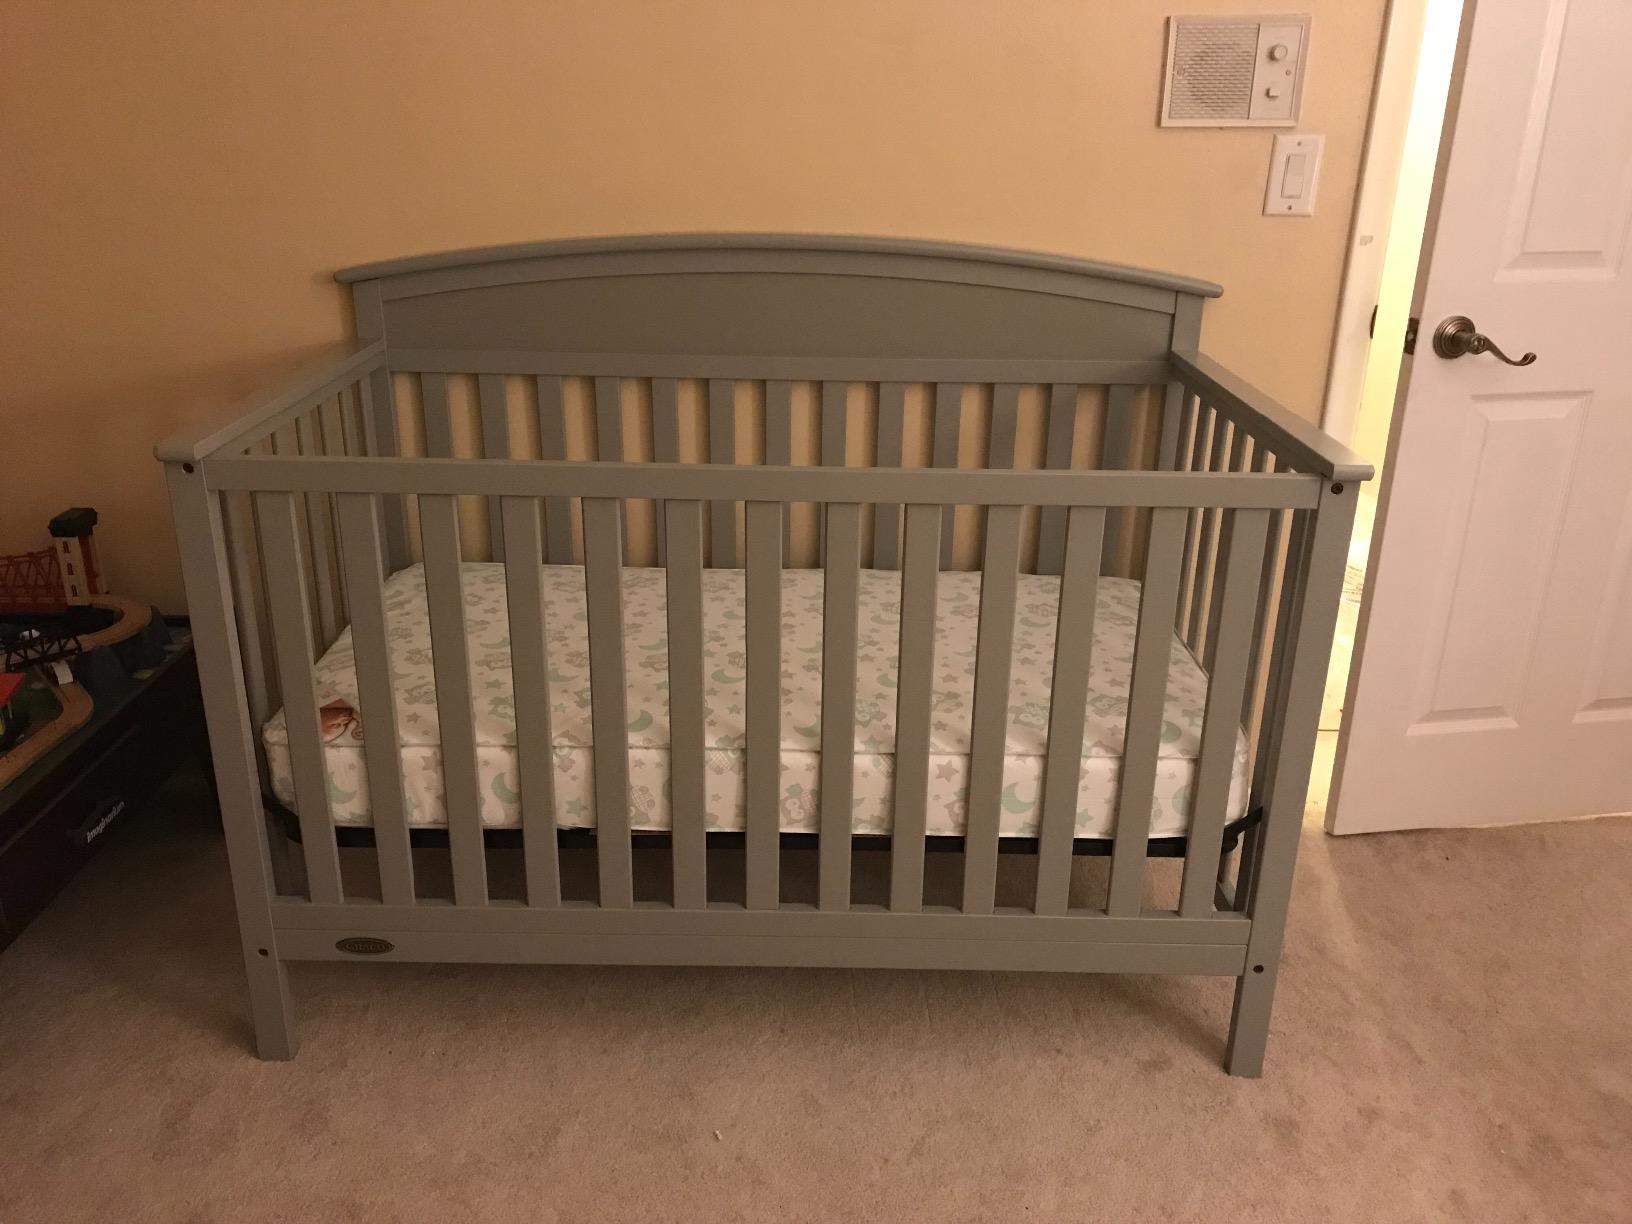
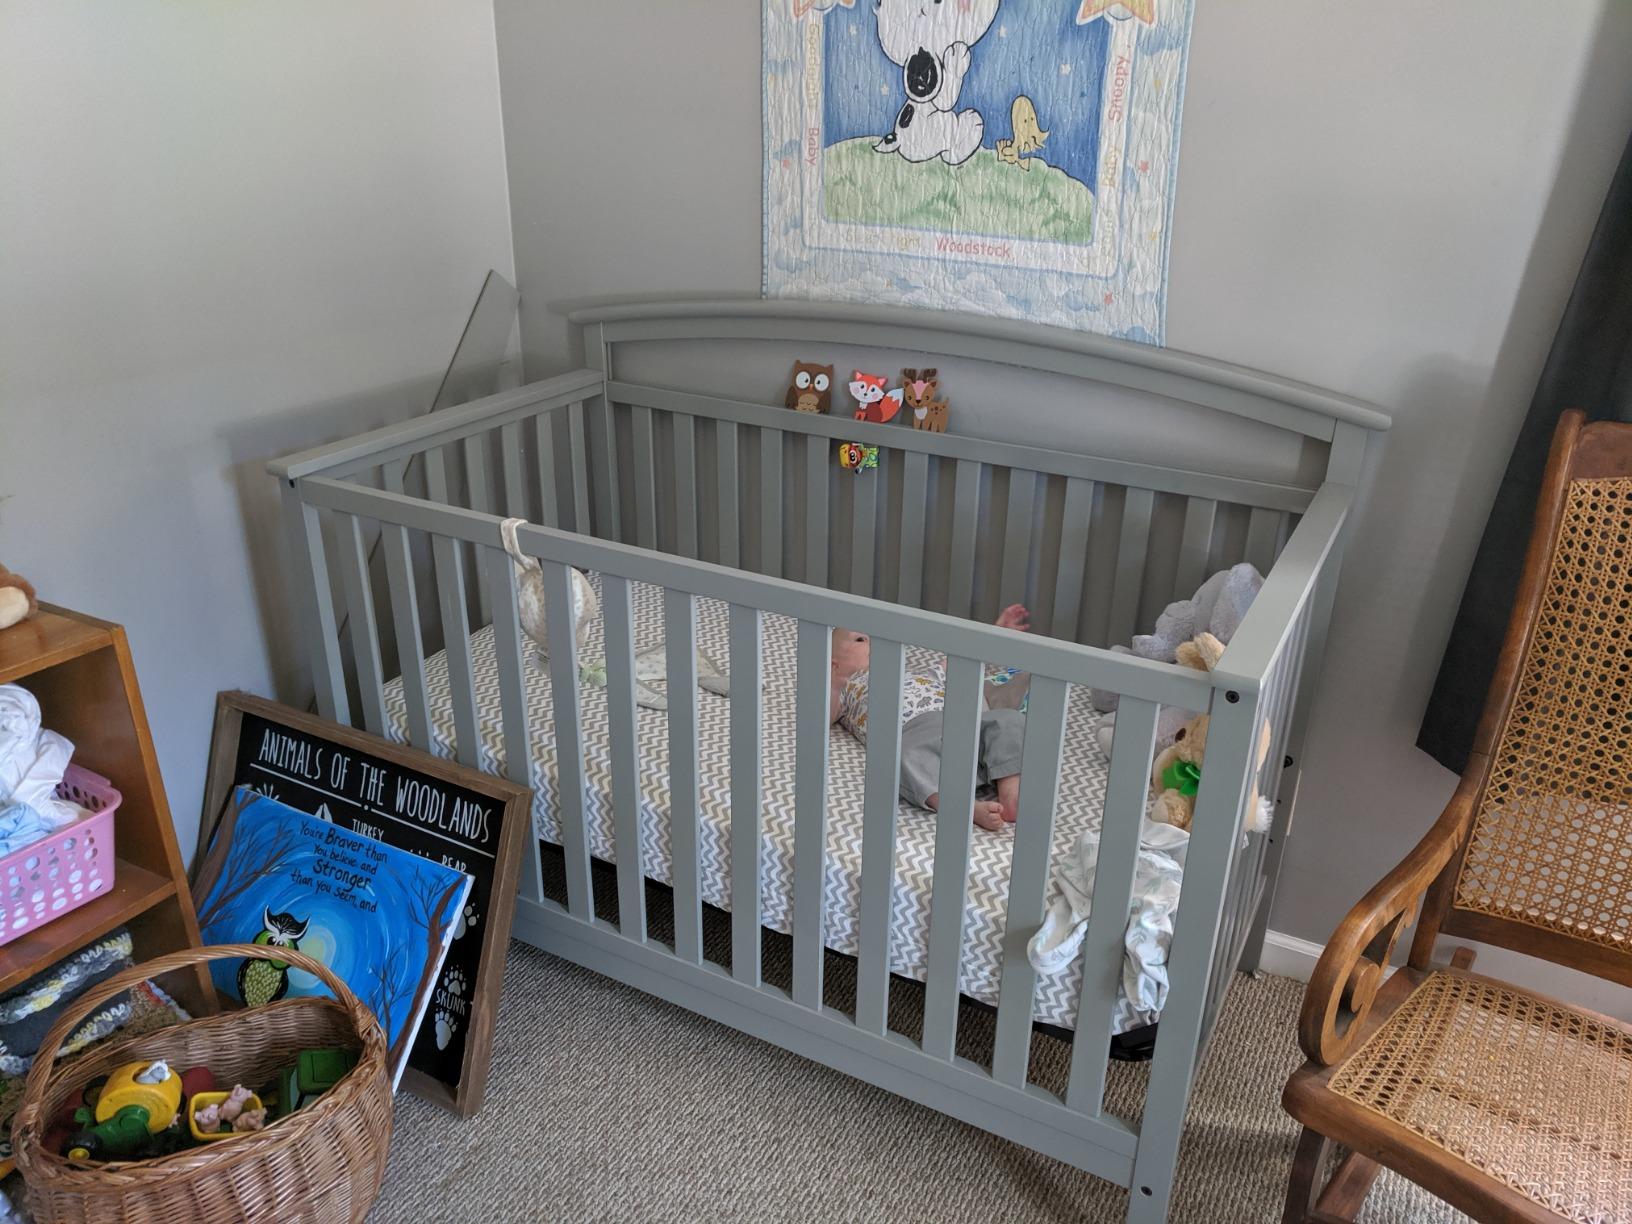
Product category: products_crib
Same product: yes